Justin Long (businessman)

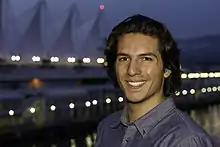
Long in front of Canada Place in Vancouver, BC.

Justin Elgen Long, "The Dub", is an American businessman and skier who currently resides in British Columbia, Canada. He is known for being the youngest person to ski Mount Stanley in Africa as well as for founding the Amelia Earhart DNA Project. Long currently dedicates himself to the technology industry in Vancouver and is the grandson of aviator and author Elgen Long.